Formula Renault

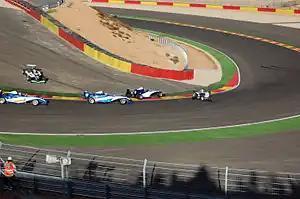
A race in the Formul'Academy Euro Series at Ciudad del Motor de Aragón, Spain (2009)

Argentina organises several Formula Renault championships different from its official 2.0L series: